Decision tree

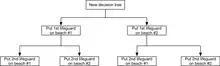
Beach decision tree

The decision tree illustrates that when sequentially distributing lifeguards, placing a first lifeguard on beach #1 would be optimal if there is only the budget for 1 lifeguard. But if there is a budget for two guards, then placing both on beach #2 would prevent more overall drownings.